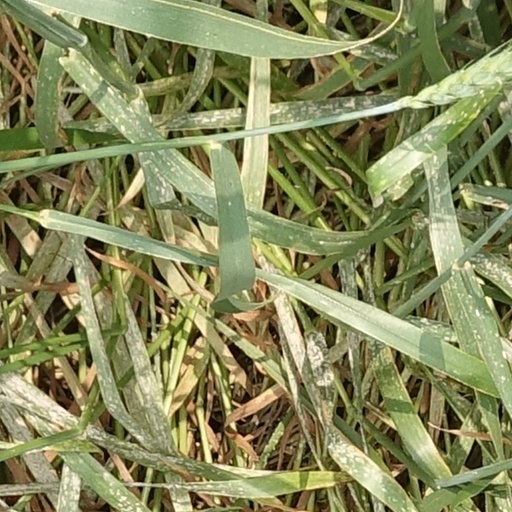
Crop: wheat